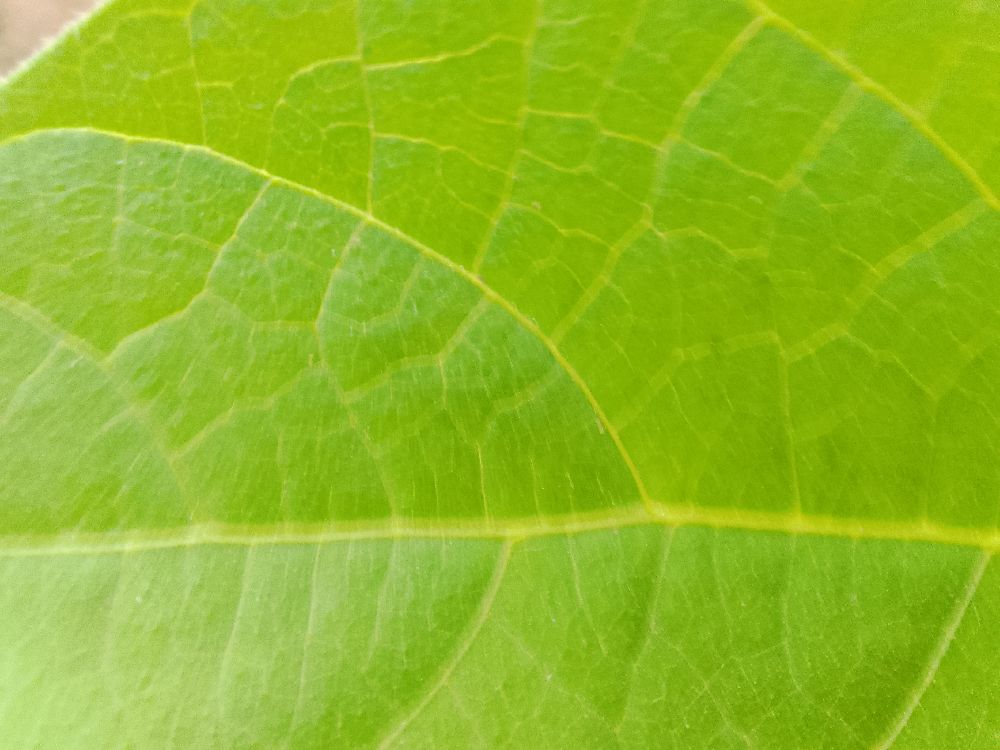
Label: healthy